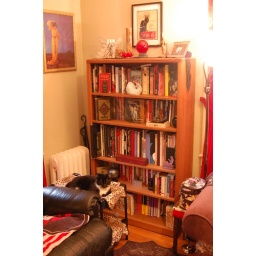
My books finally resting in a book shelf.